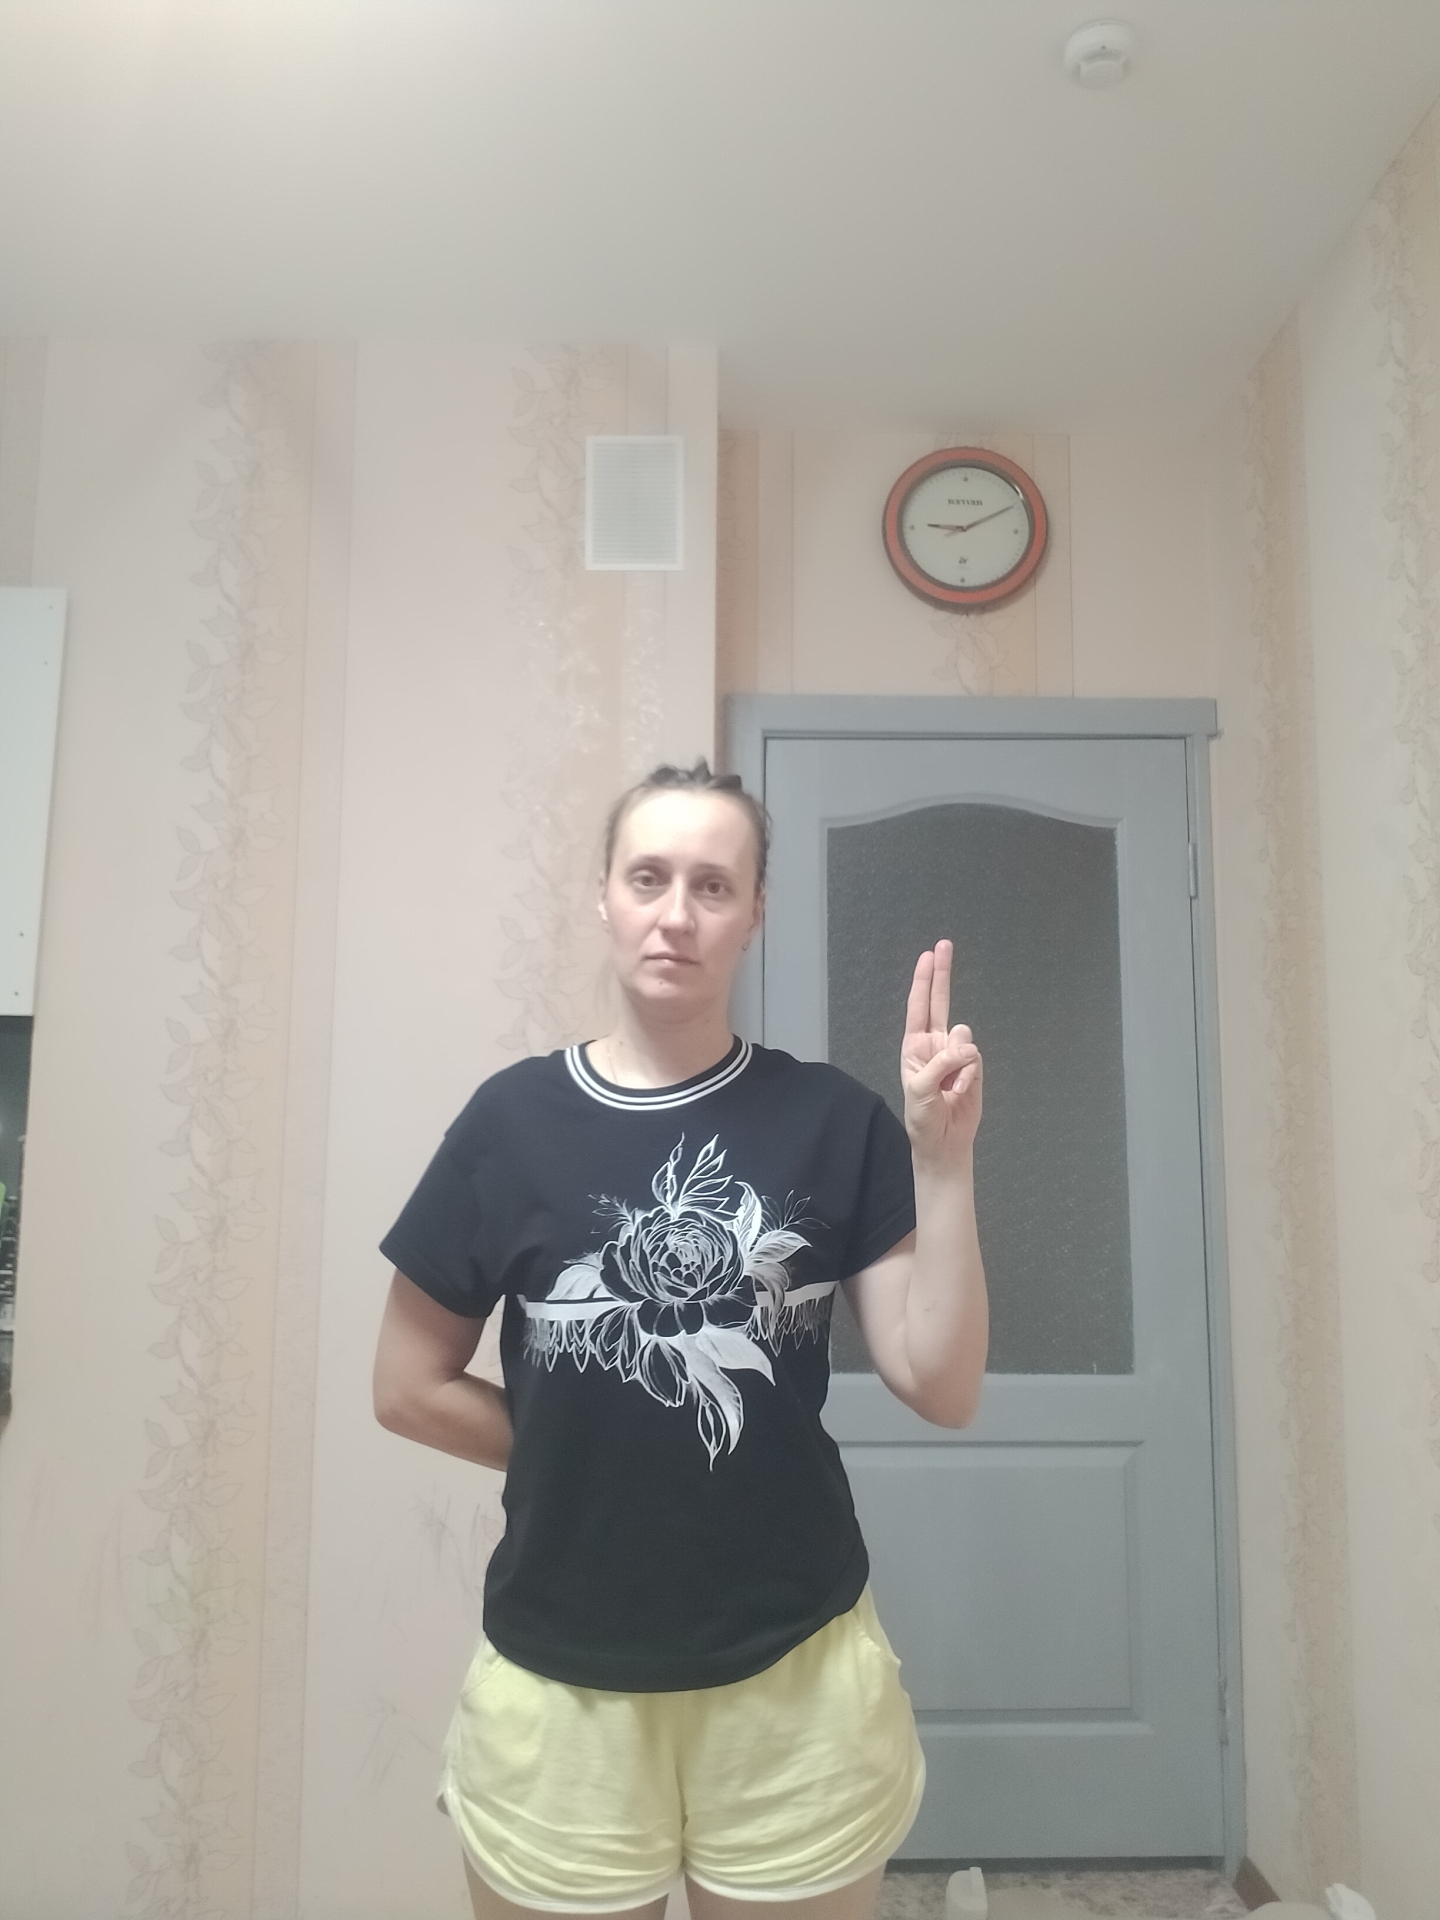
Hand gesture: two_up